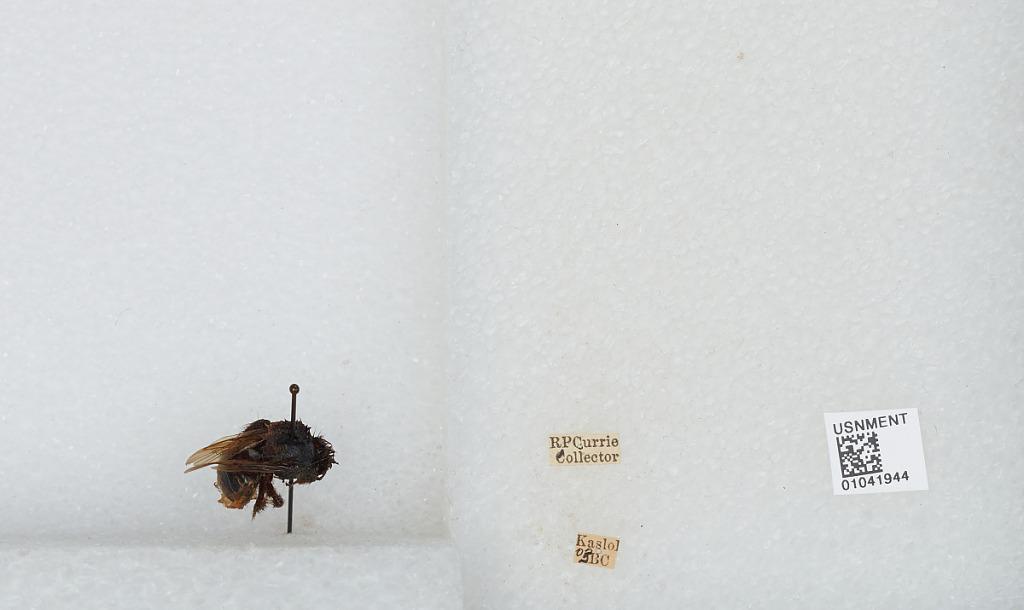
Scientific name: Bombus sp.
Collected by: R. Currie
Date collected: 1903--
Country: Canada
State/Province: British Columbia
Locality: Kaslo
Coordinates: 49.9133, -116.911